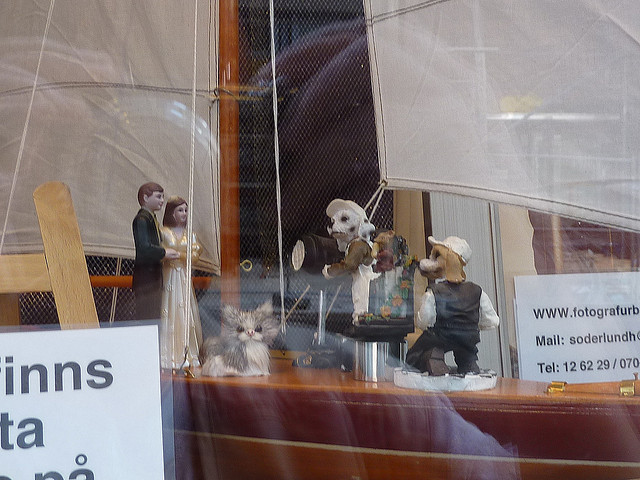
A picture of a fake boat with people.

Couple figurine, a cat figurine and two costumed dog figurines posed on a boat.